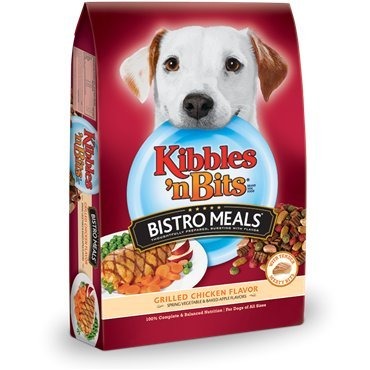
Item Name: Kibbles N' Bits Bistro Meals Grilled Chicken with Spring Vegetable and Baked Apple Flavors Dry Dog Food, 3.5 lb
Bullet Point 1: Grilled Chicken Flavor + Spring Vegetable & Apple Flavors
Bullet Point 2: Thoughtfully Prepared with Crunchy Kibbles and Tender Meaty Bits
Bullet Point 3: 100% Complete, Balanced Nutrition for All Life Stages
Bullet Point 4: 23 Essential Vitamins & Minerals
Bullet Point 5: Thoughtfully prepared, combining crunchy kibble and tender, meaty bits
Bullet Point 6: Grilled chicken flavor with spring vegetable and baked apple flavors
Bullet Point 7: Each serving has 100% complete and balanced nutrition for your dog
Value: 3.5
Unit: lb

Price: 10.48